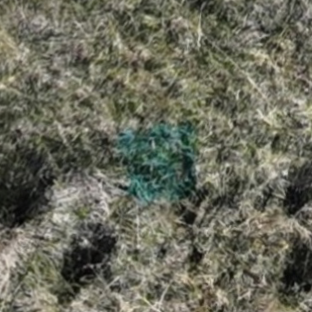
Month: october
Dye color: blue
Dye concentration: high